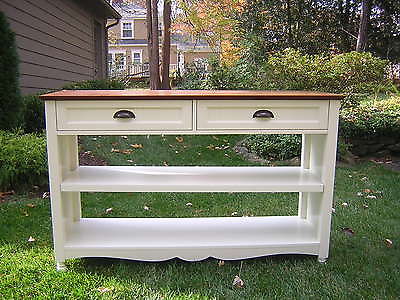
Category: table